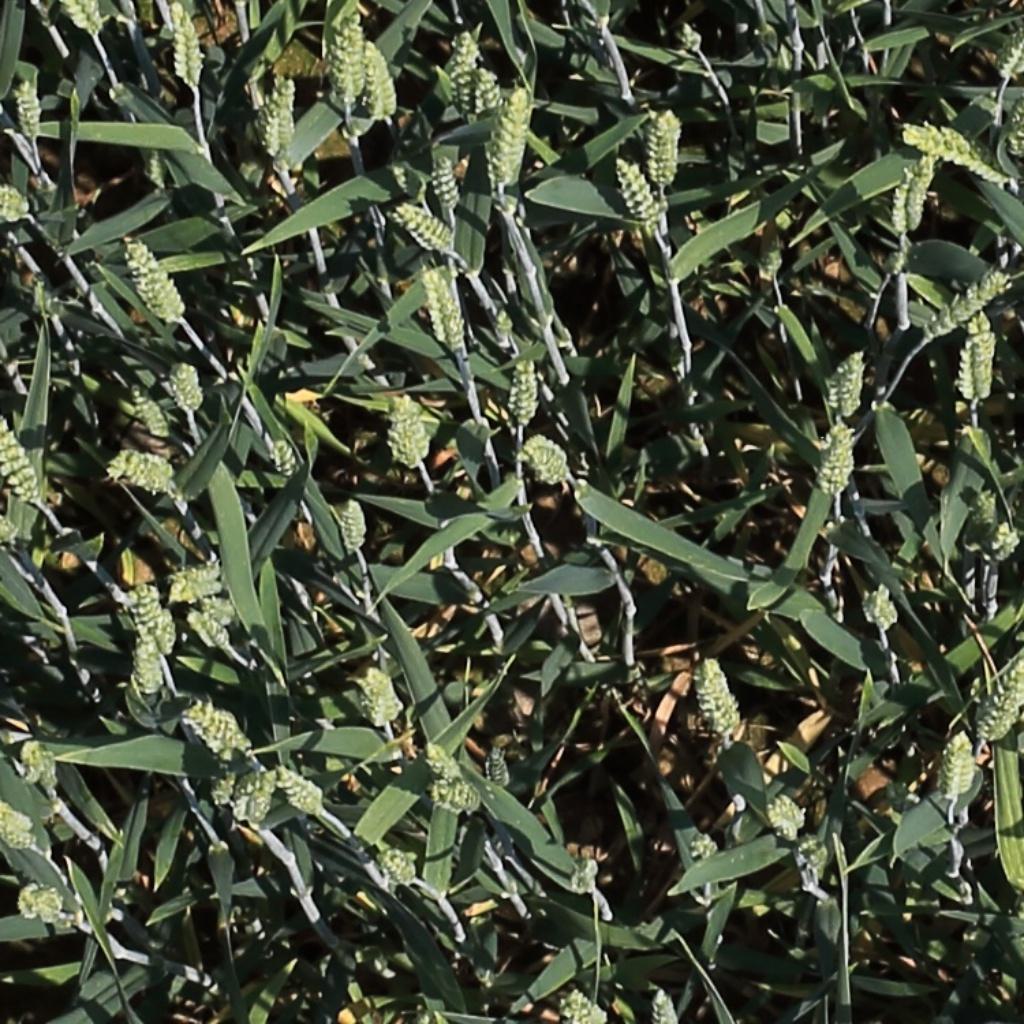
Country: Switzerland
Location: Usask
Wheat development stage: Filling